County of Leiningen

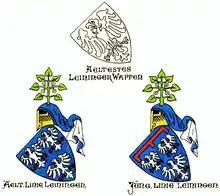
Evolution of the Leiningen arms

The County of Leiningen was a territory comprising a group of counties—some of which held Imperial immediacy—that were ruled by the Leiningen family.